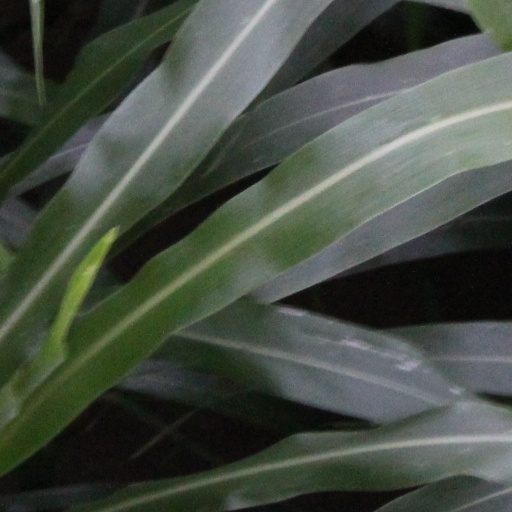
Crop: sorghum